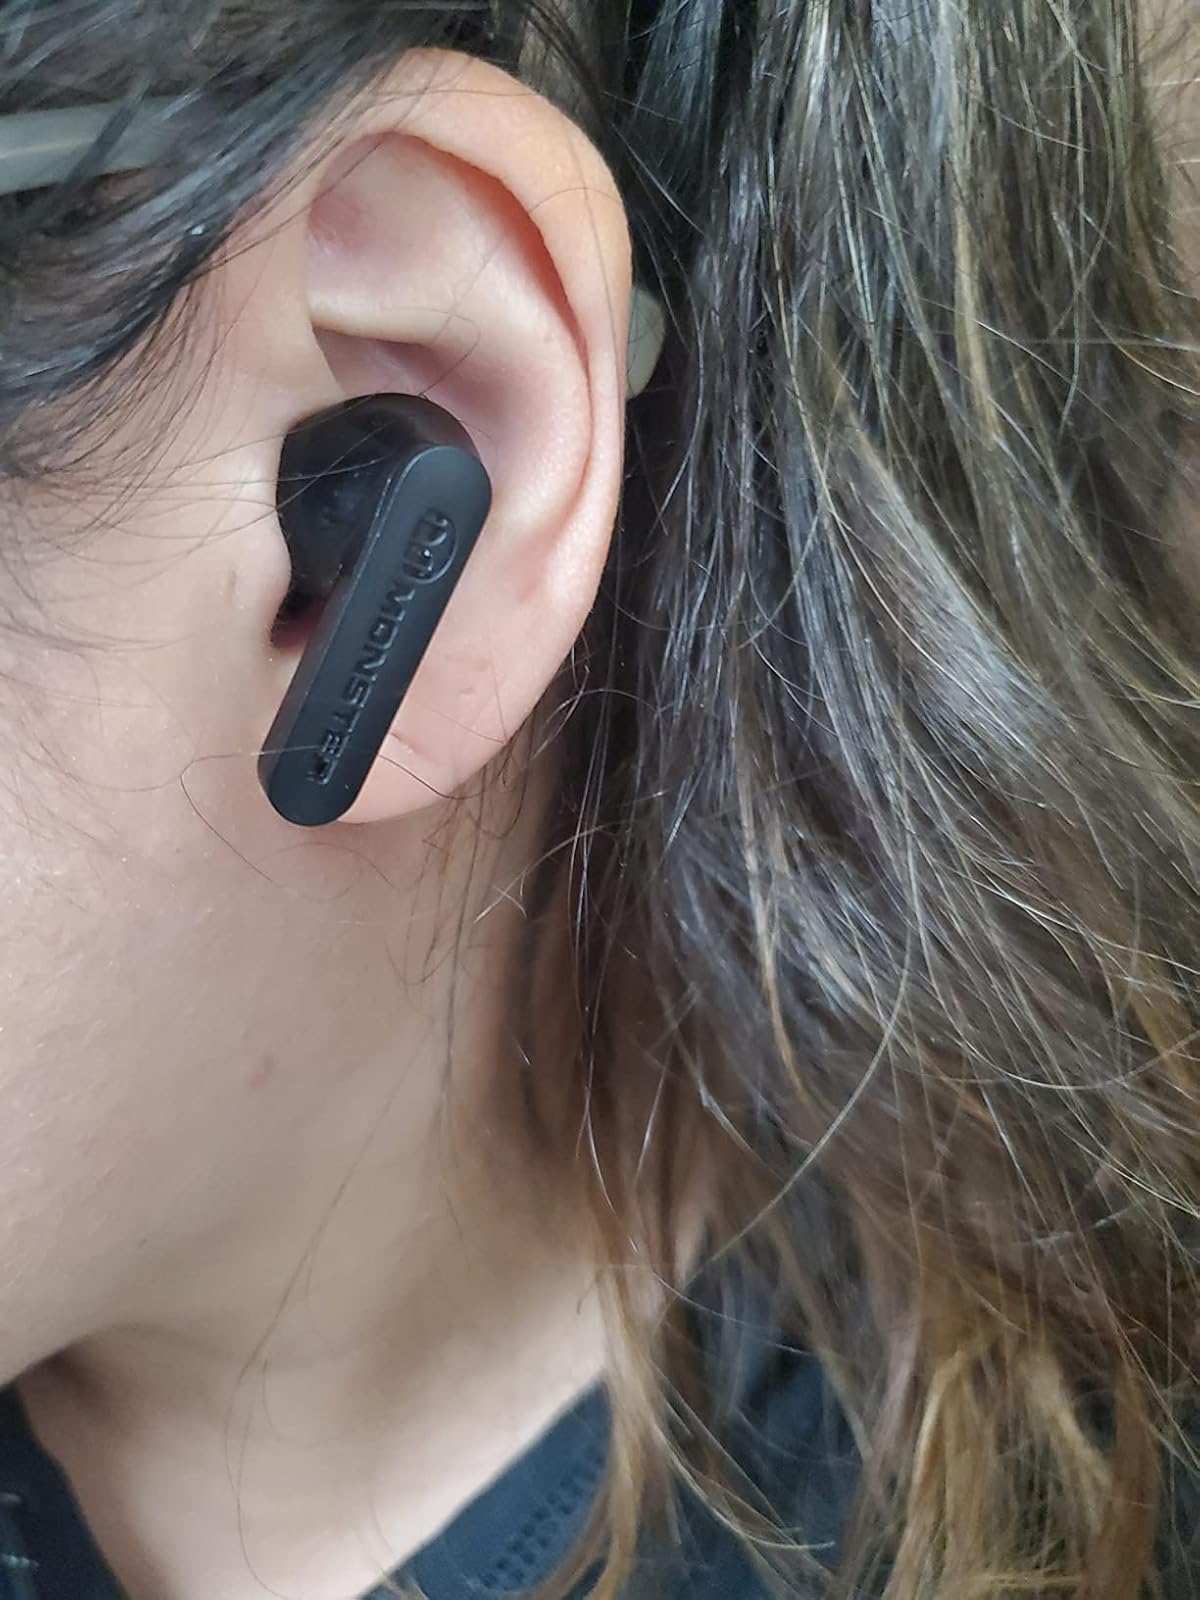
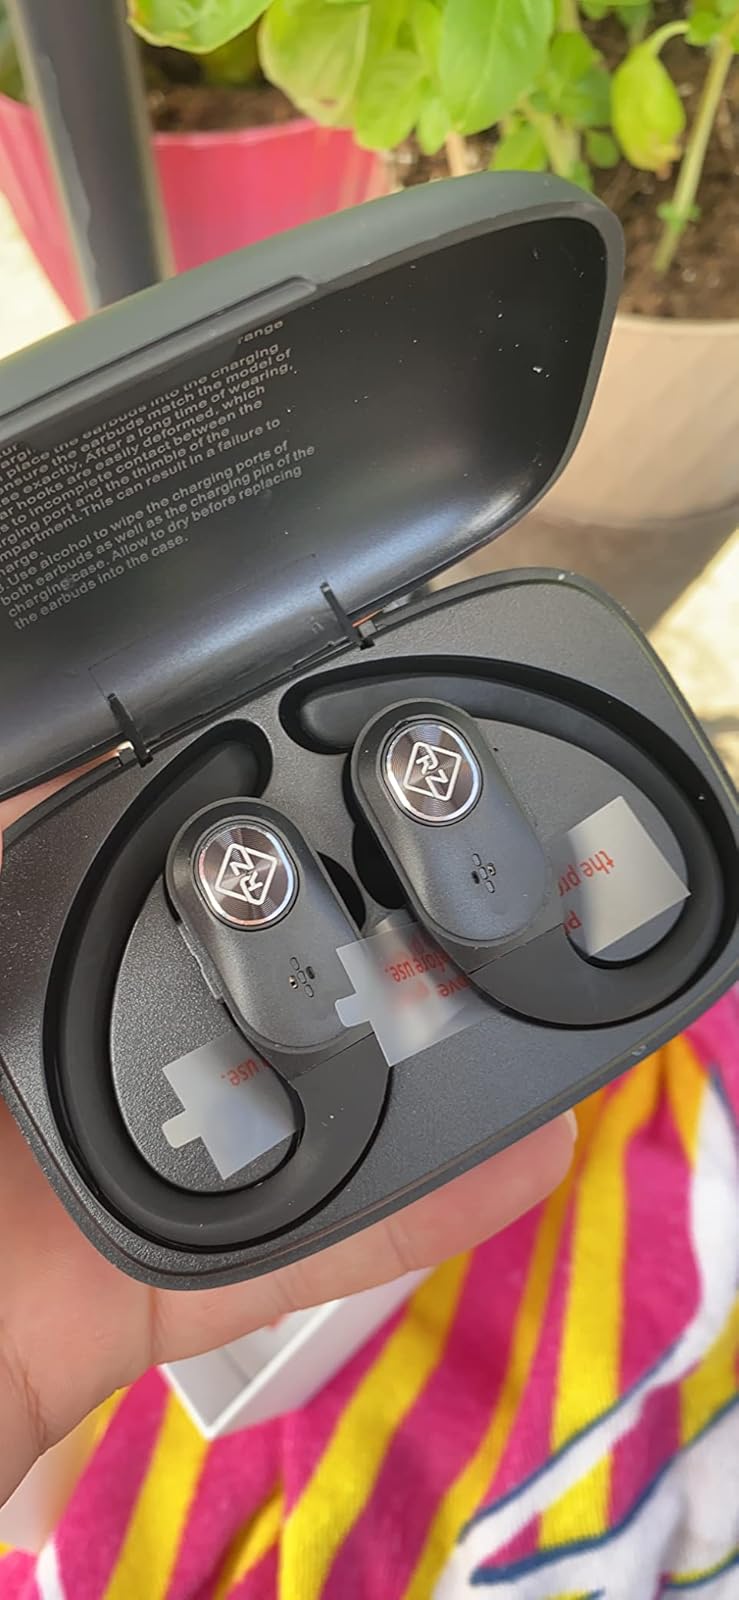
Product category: earbuds
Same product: no